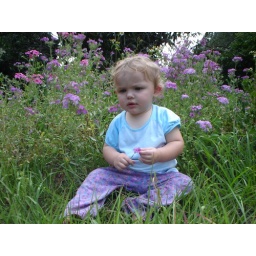
in a field of pretty purple flowers